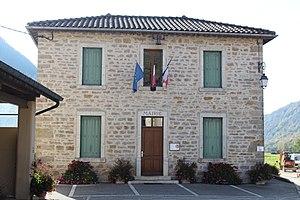
Mairie de Bolozon.
Bolozon est une commune française, située dans le département de l'Ain en région Auvergne-Rhône-Alpes. Elle se situe à 29 kilomètres de Bourg-en-Bresse et 16 kilomètres de Nantua.